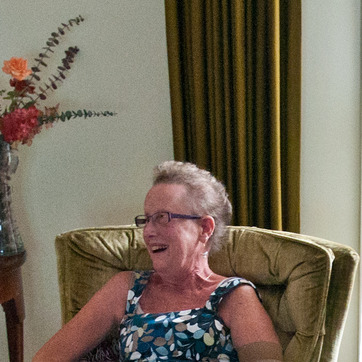
Material: hair